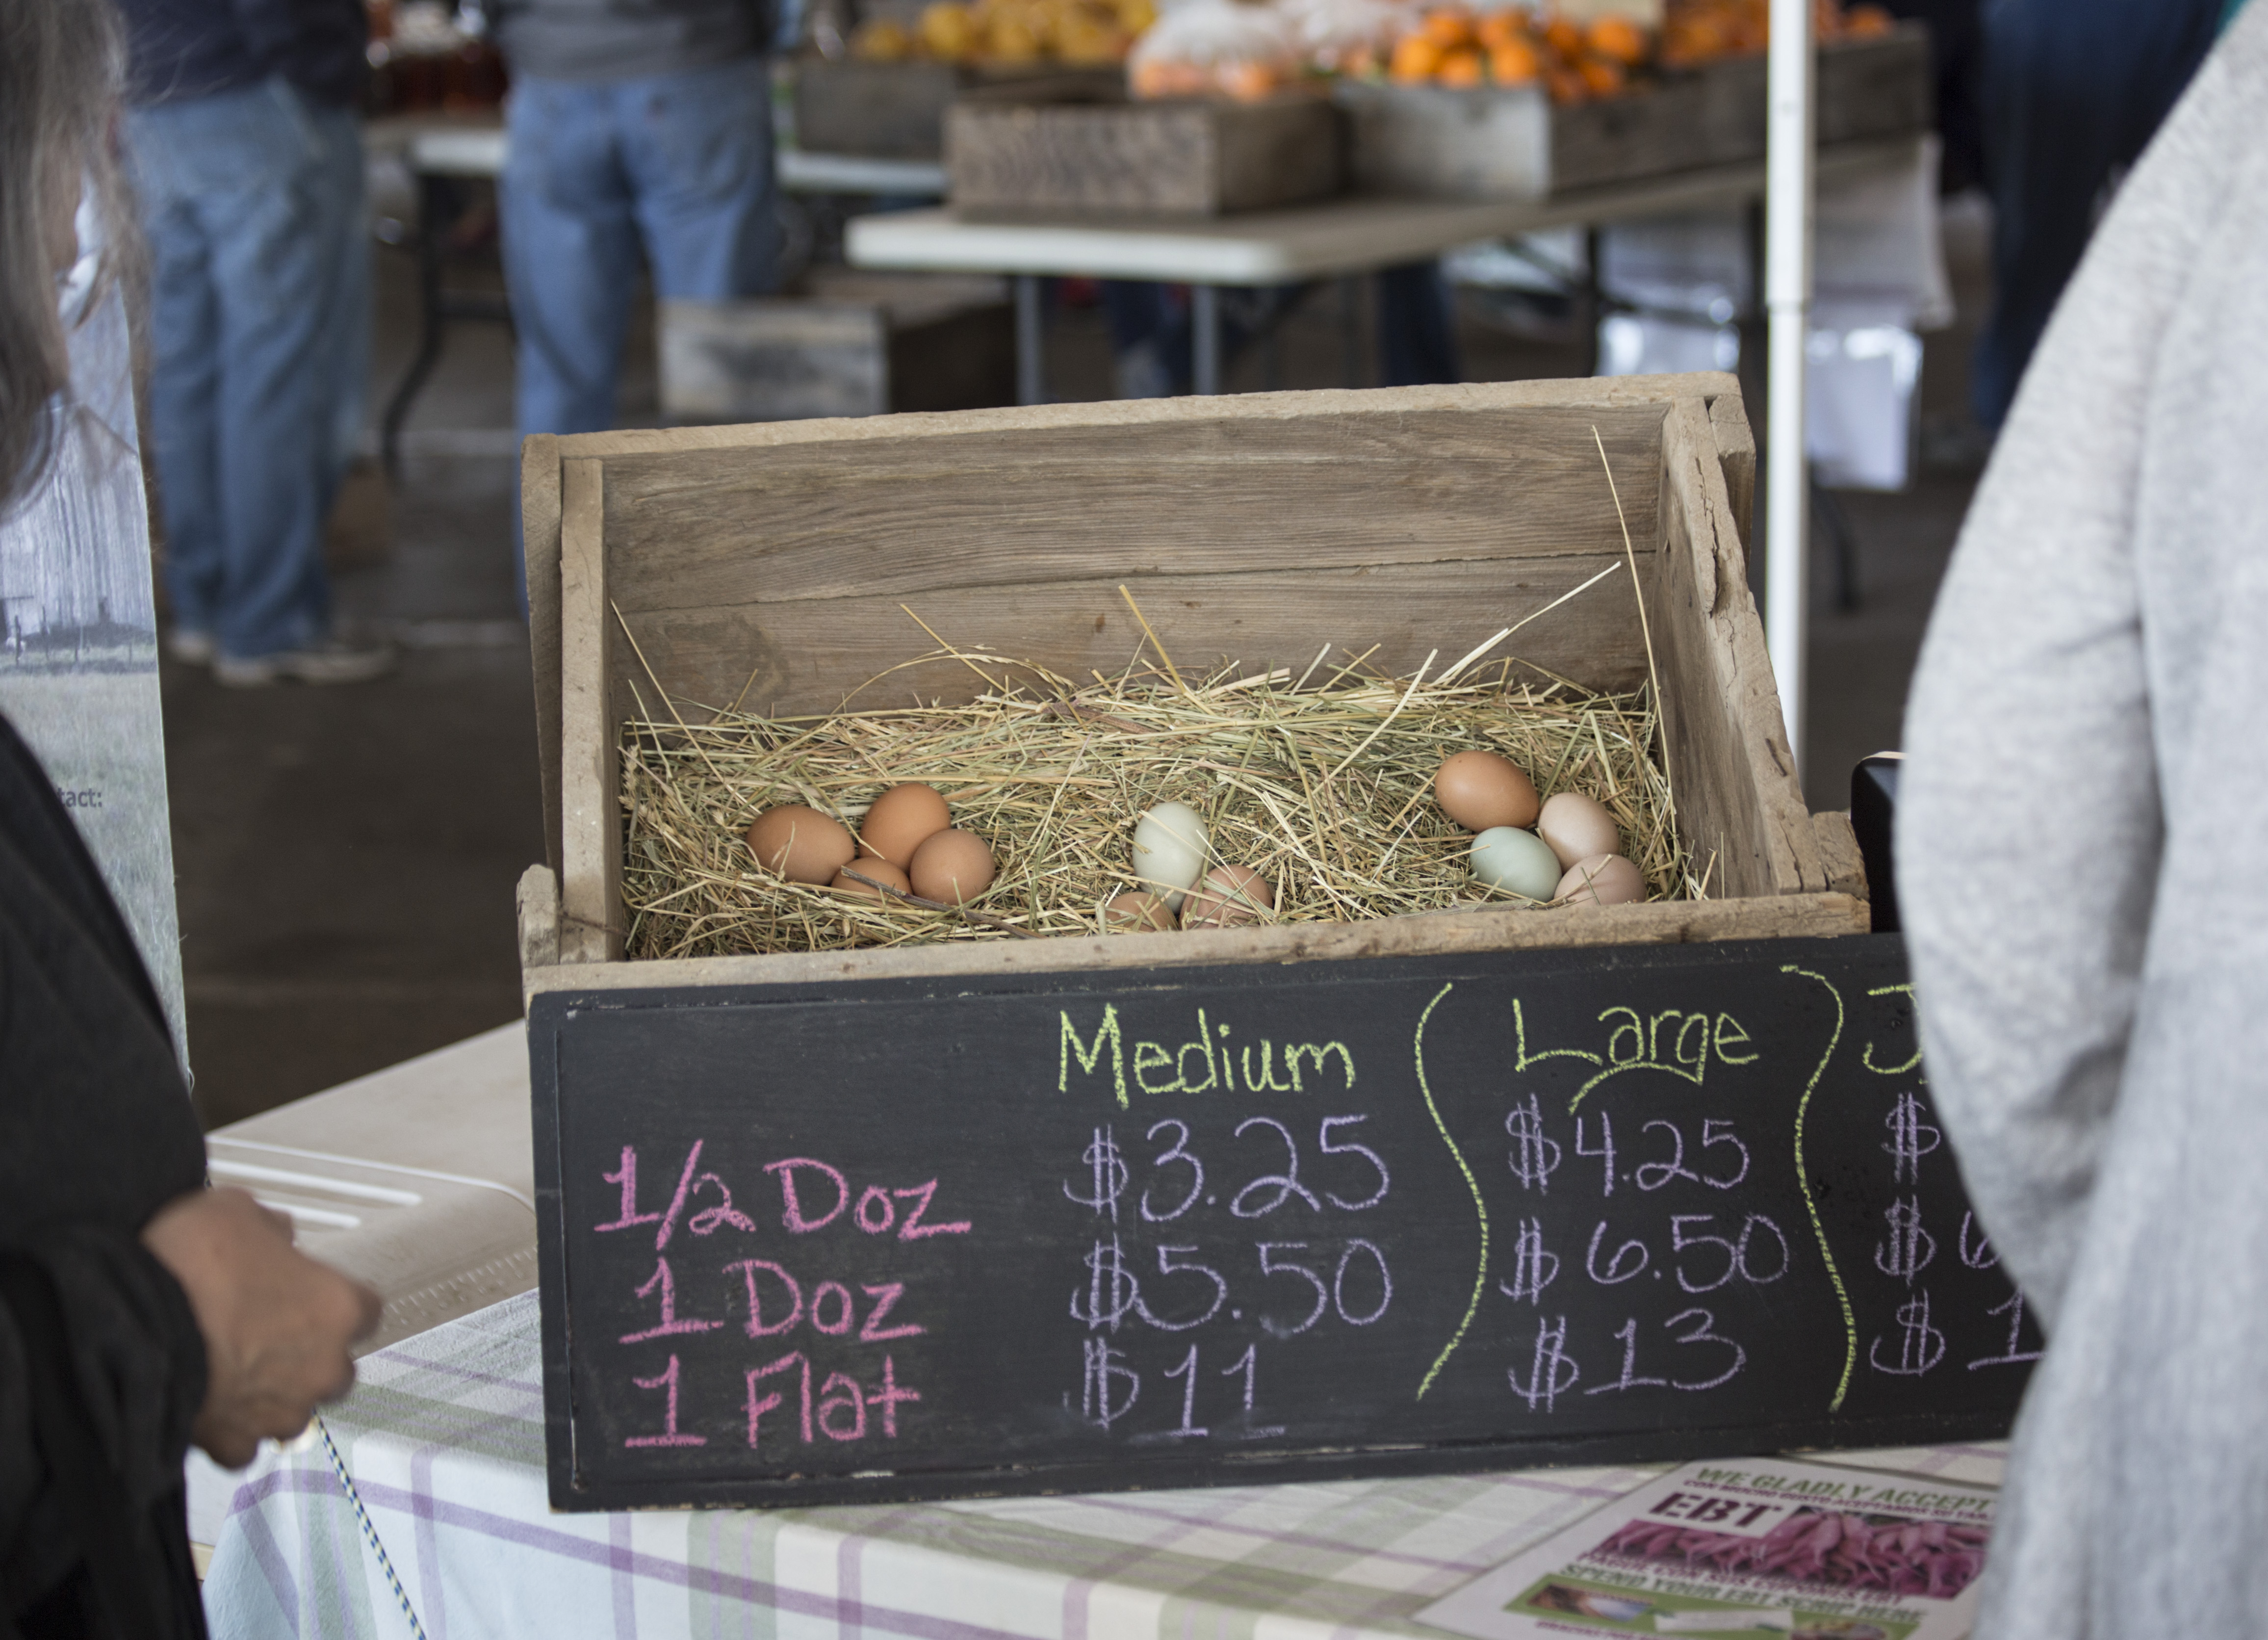
food, vendor, fresh, market, eggs, farmersmarket, 365, sacramento, 3652015imstillstanding, sense